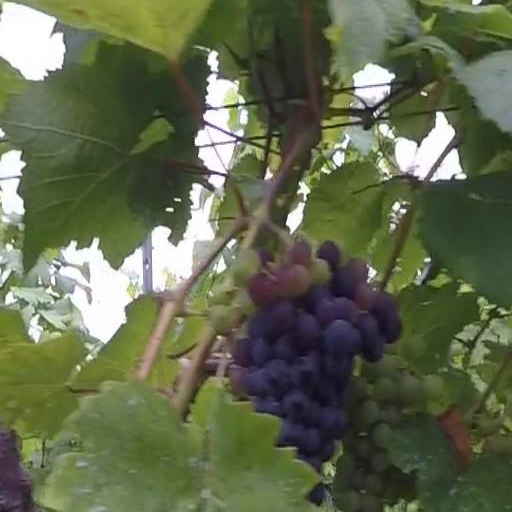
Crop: grape